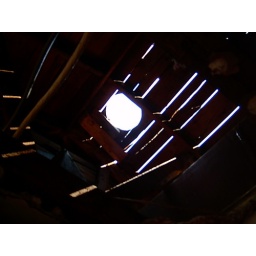
You can see through the roof. In this location we found water bottles and food wrappers in the ceiling.